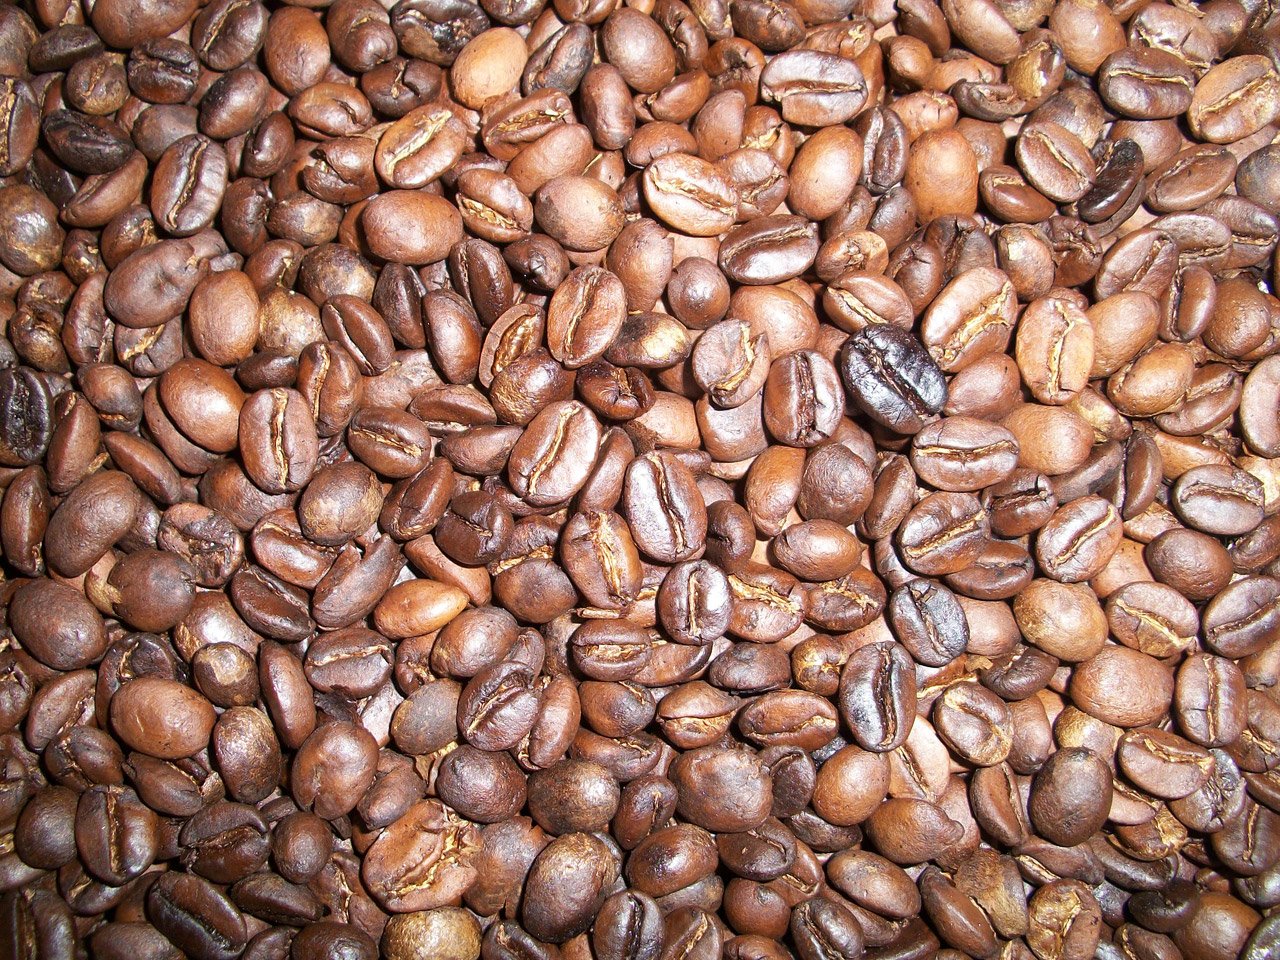
cafe, coffee, isolated, aroma, cappuccino, food, produce, vegetable, crop, brown, beverage, drink, breakfast, espresso, caffeine, java, beans, brew, flavor, roasted, coffee beans, stimulant, brewed, grass family